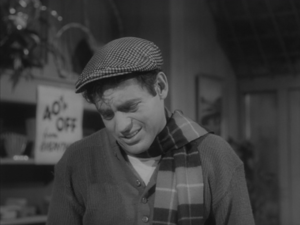
Jonathan Haze est un acteur américain, surtout connu pour ses rôles dans les films de Roger Corman, et en particulier pour son rôle dans La Petite Boutique des horreurs en 1960.